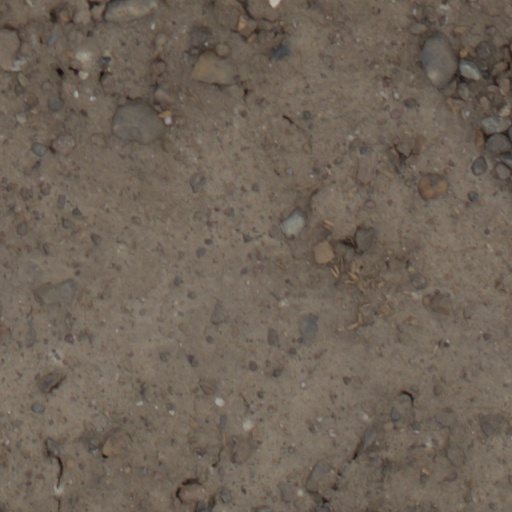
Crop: wheat